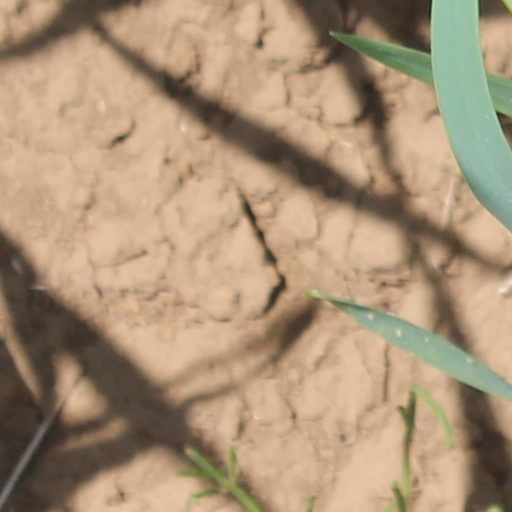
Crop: wheat